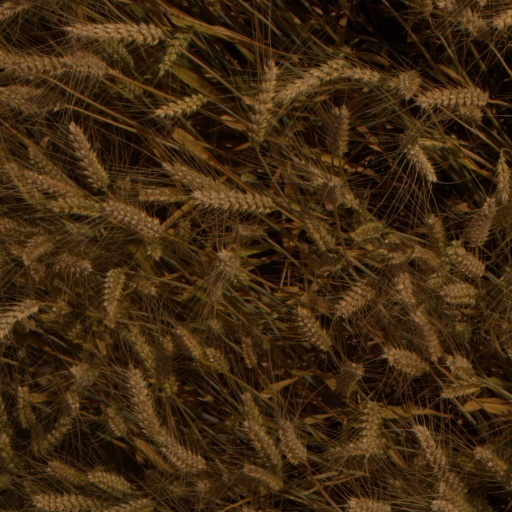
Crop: wheat